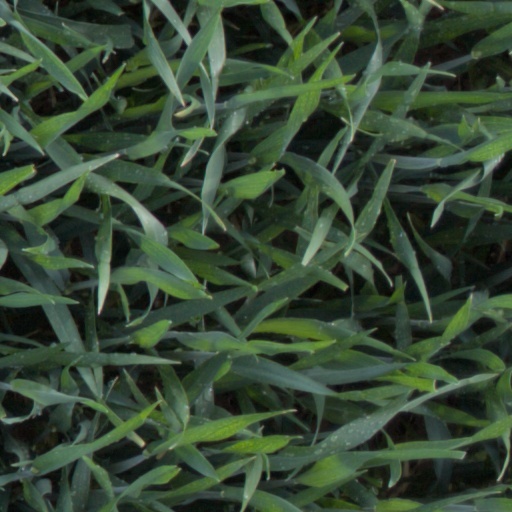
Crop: wheat